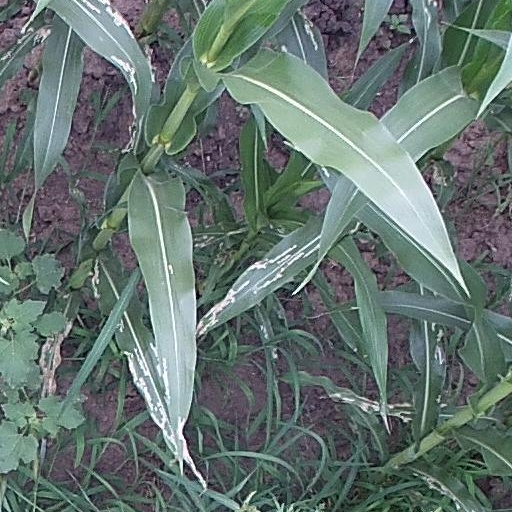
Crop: maize; corn